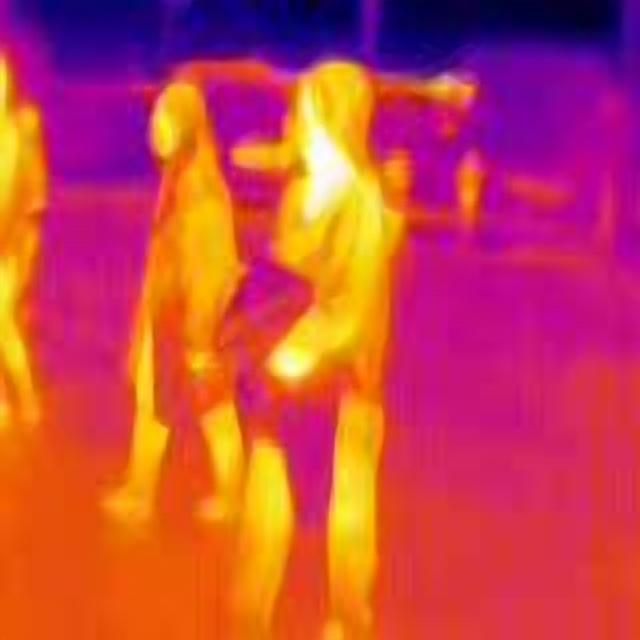
Detected objects:
label: person
label: person
label: person
label: person
label: person